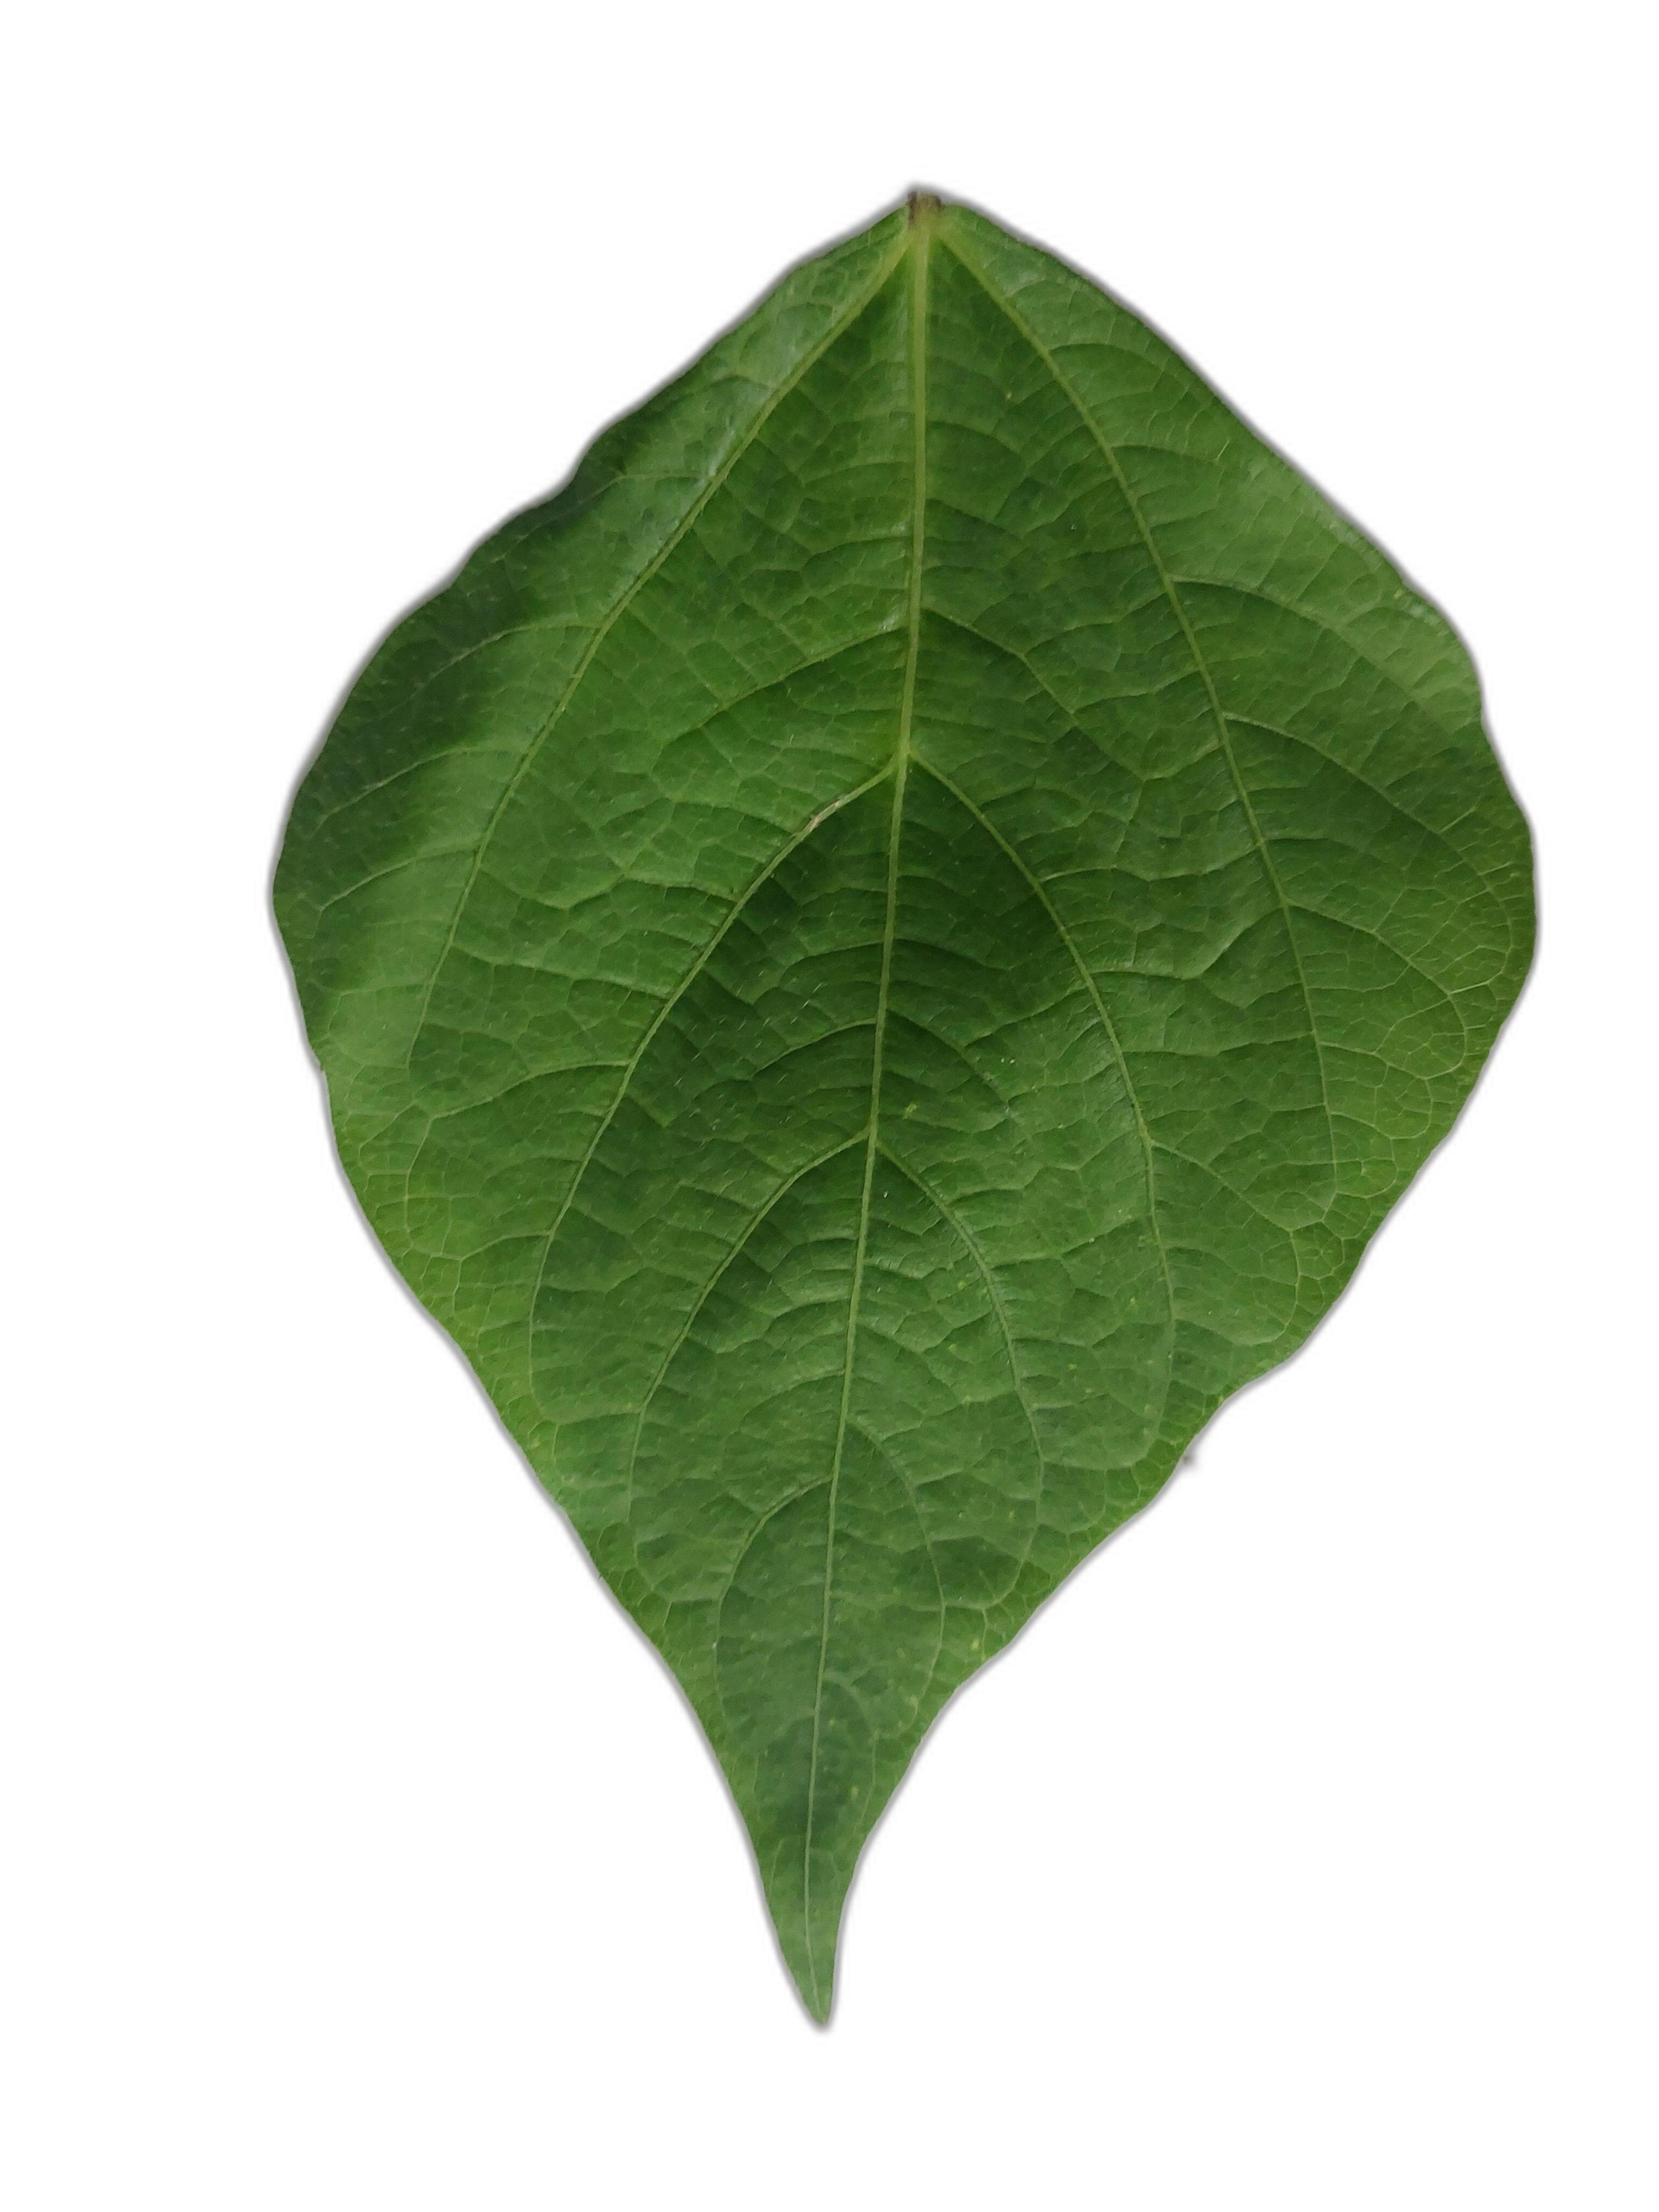
Label: Healthy